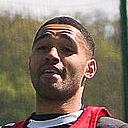
Age: 25